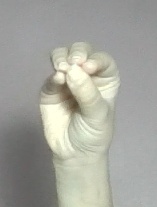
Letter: ha